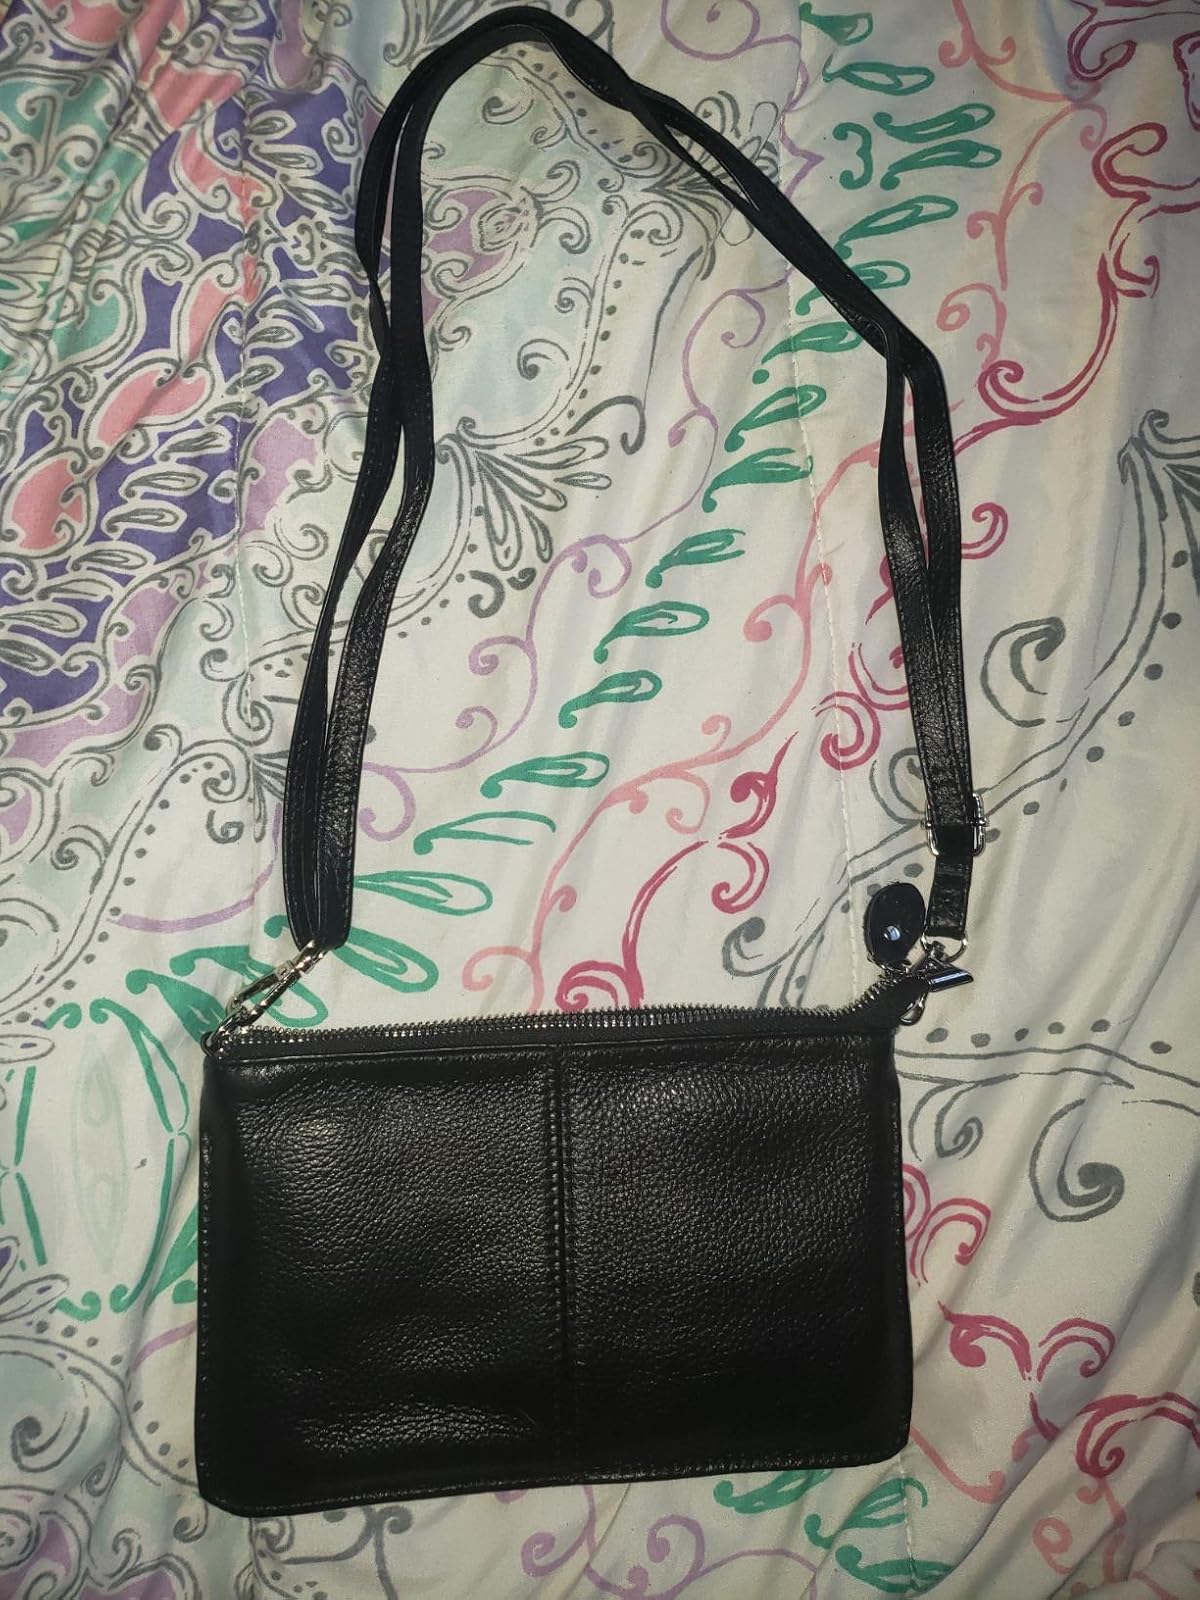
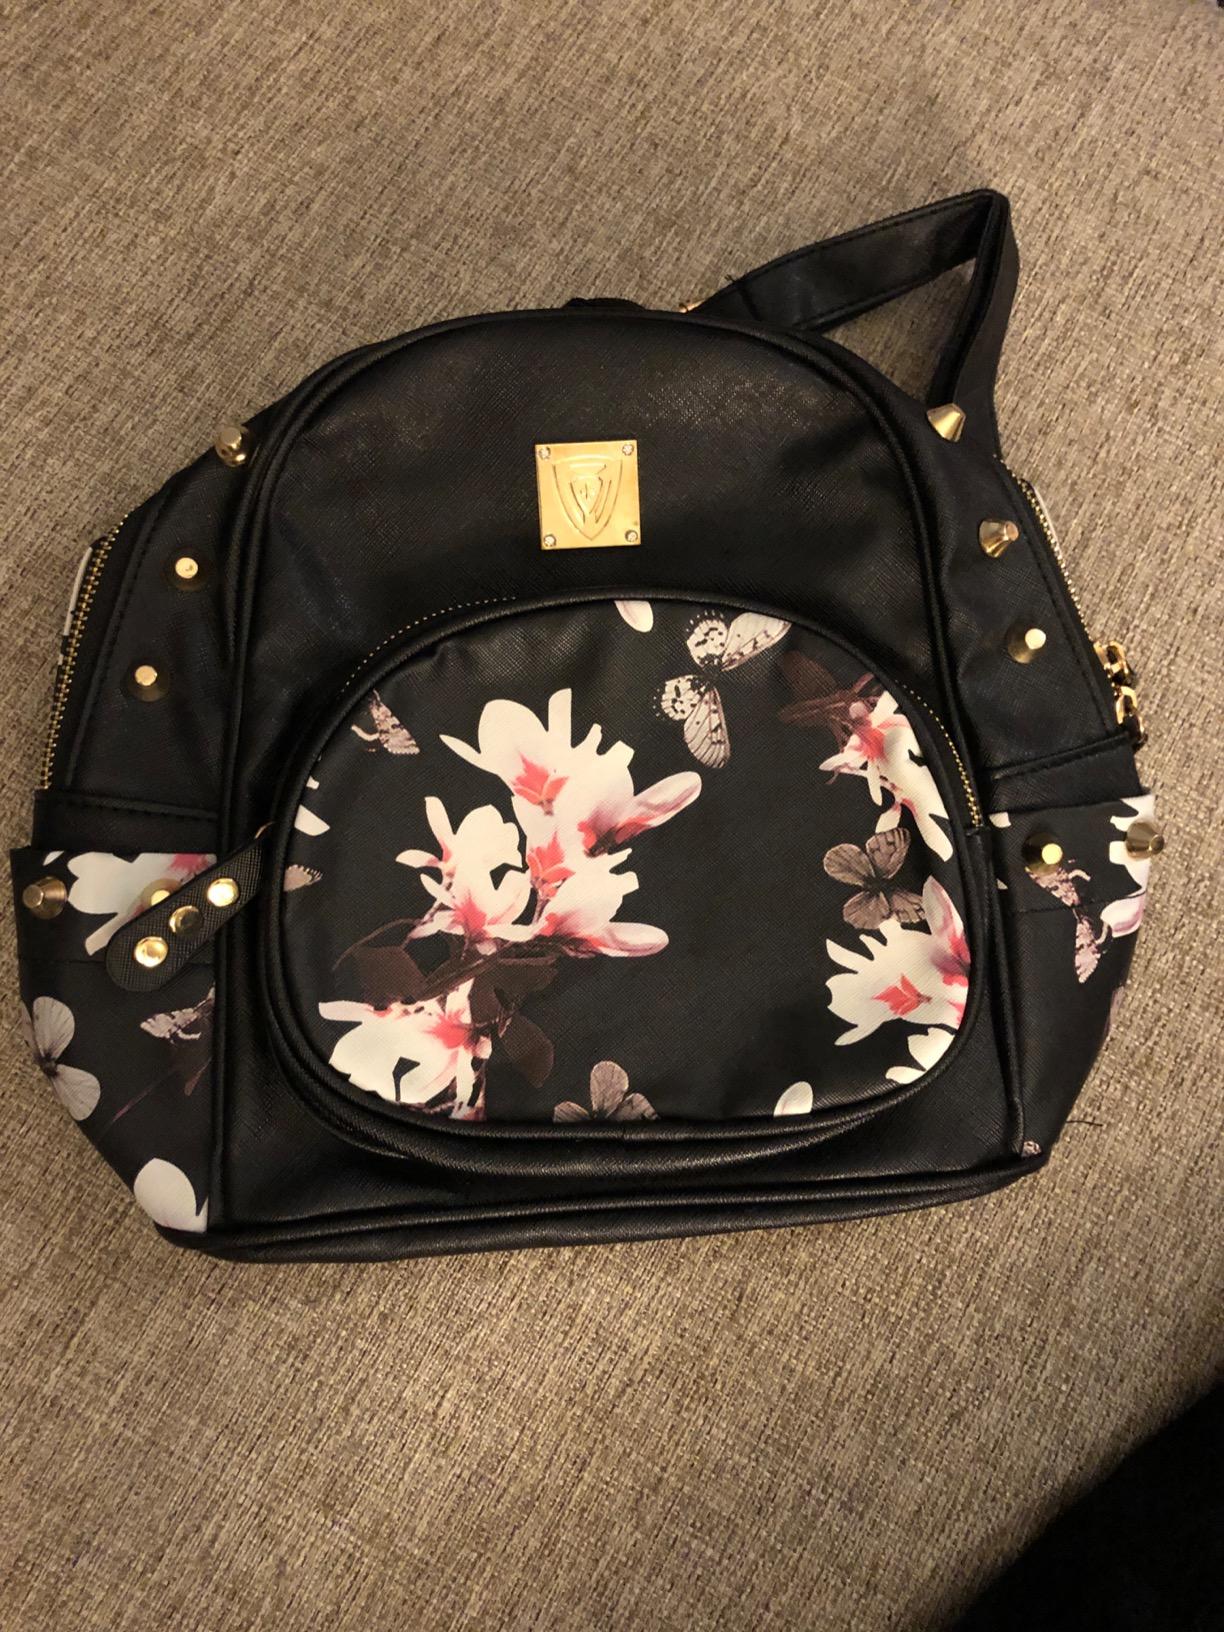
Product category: accessories_handbag
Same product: no